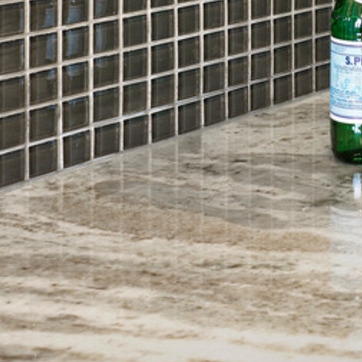
Material: polishedstone